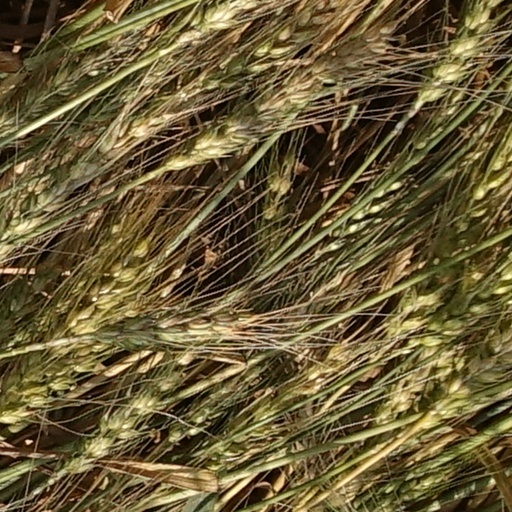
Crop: wheat